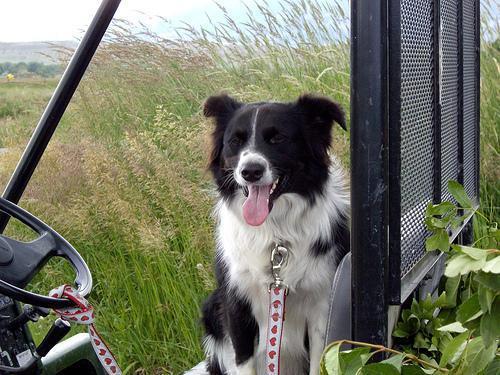
collie